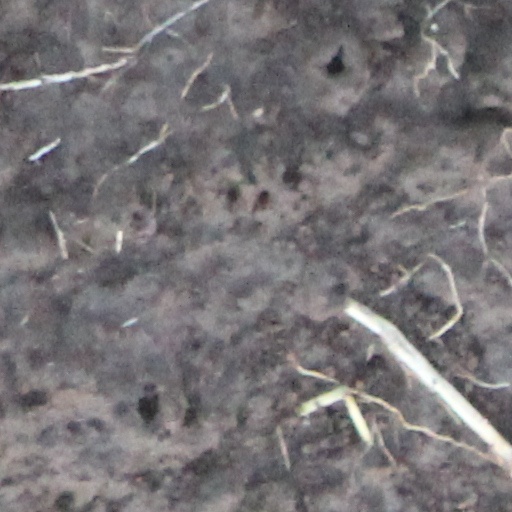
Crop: wheat